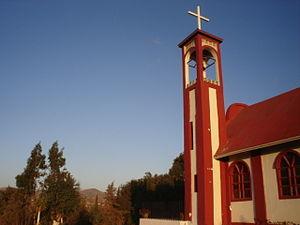
San Antonio de las Minas, municipalité de Ensenada État de Basse-Californie, au Mexique. Ce lieu fait partie de la Ruta del Vino...et produit un excellent vin Cabernet.